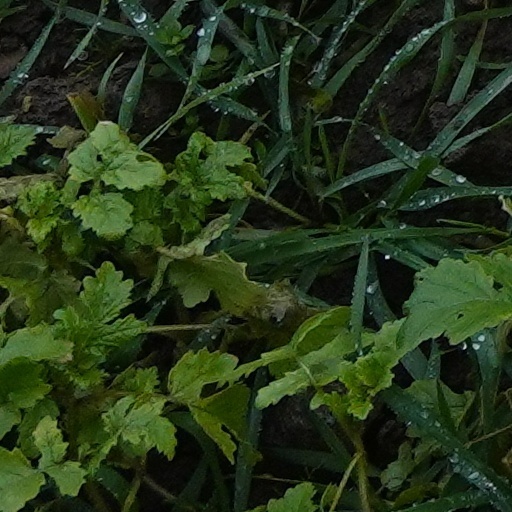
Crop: wheat